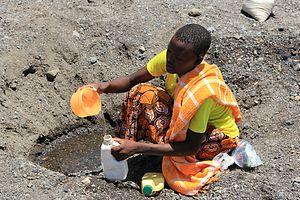
Une femme collecte de l'eau dans un trou creusé dans un lit d'une rivière à sec, près du village de Kataboi non loin de Turkana (nord du Kenya)Par une température de 40°C, sans accès à l'eau potable, elle et sa famille ne disposent que de cette eau non filtrée Le manque de pluie cette année là dans la Corne de l'Afrique a en outre induit de mauvaises récoltes, une sécheresse et la mort du bétail. Le gouvernement du Kenya a déclaré cette sécheresse ""désastre national"" (En Sept 2011, 3,5 millions de personnes dans le pays nécessitaient une aide d'urgence) Photo: Marisol Grandon / Département pour le développement international Terms of use This image is posted under a Creative Commons - Attribution Licence, in accordance with the Open Government Licence. You are free to embed, download or otherwise re-use it, as long as you credit the source as 'Marisol Grandon/Department for International Development'."
Le droit à l'eau est considéré par de nombreux auteurs et personnalités comme un droit de l'homme important ou essentiel, fondé sur le droit international, comme « un droit de l’Homme et des générations futures en émergence » et comme une condition nécessaire pour l'atteinte des objectifs de l'ONU en matière de santé publique, de bonne gouvernance, de développement durable et de paix dans le monde.